1936 French legislative election

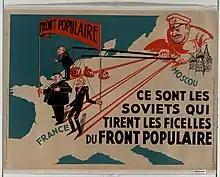
Political poster (1936) claiming that the Popular Front was under Soviet control.

Legislative elections were held in France on 26 April and 3 May 1936, the last elections before World War II. The number of candidates set a record, with 4,807 running for election to the Chamber of Deputies. In the Seine Department alone, there were 1,402 candidates. The legislative election was the last before women were granted the right to vote in April 1944.